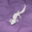
Label: lizard